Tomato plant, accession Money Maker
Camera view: horizontal (90 deg, fisheye); turntable rotation: 210 degrees
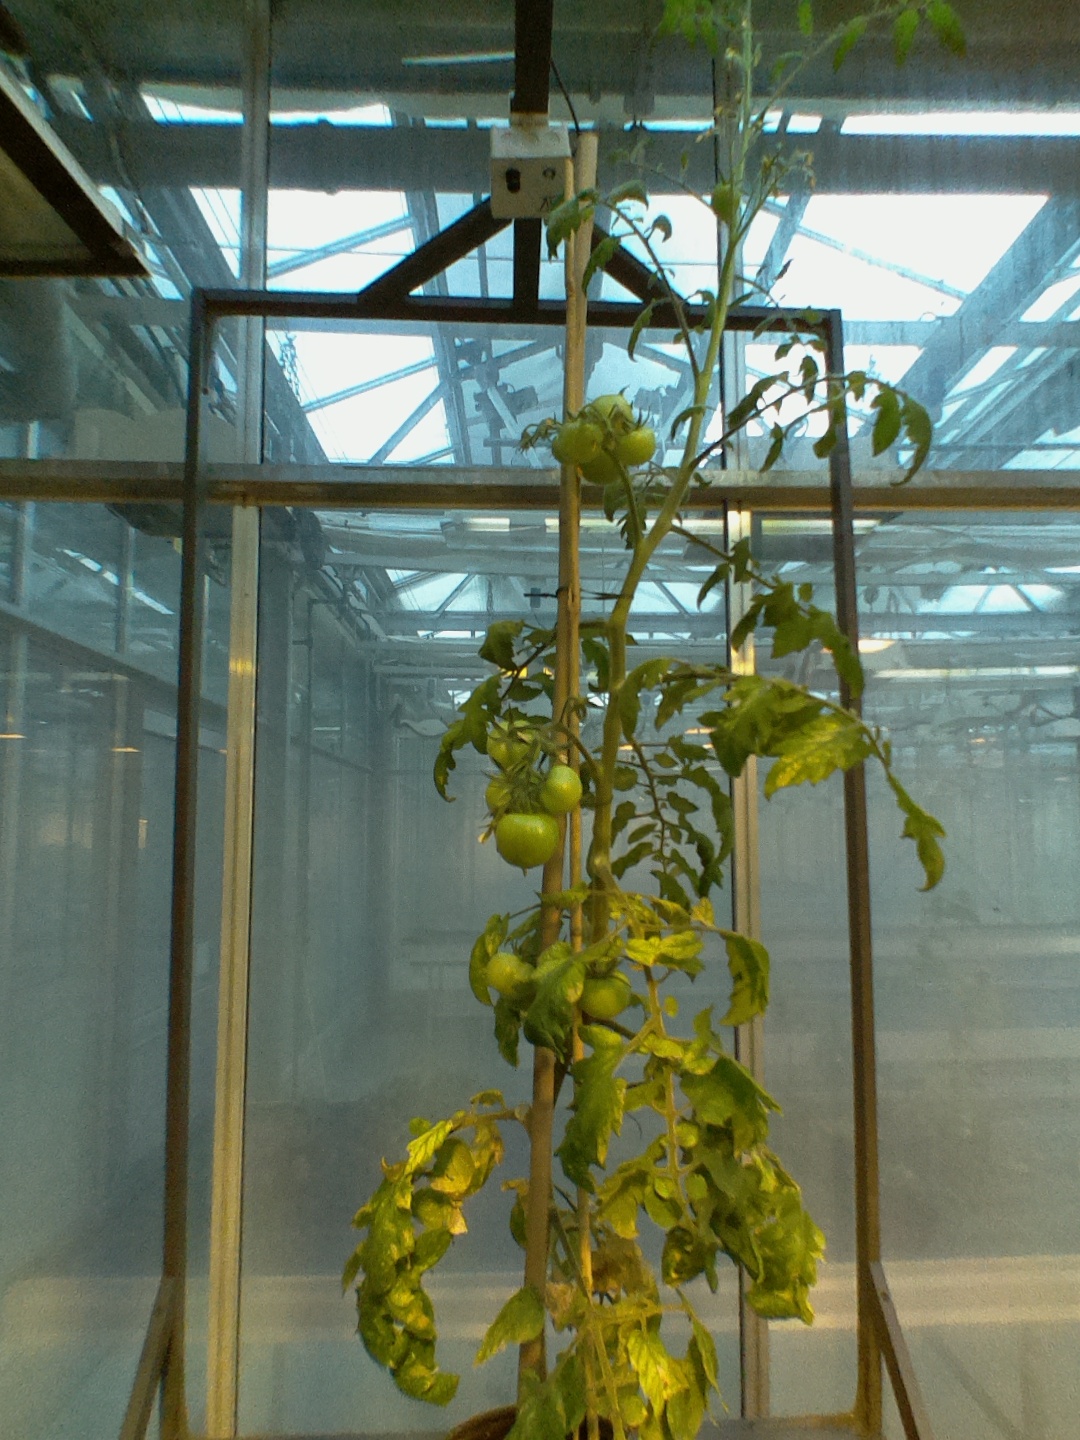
BBCH growth stage 75: 50%-60% of final fruit size